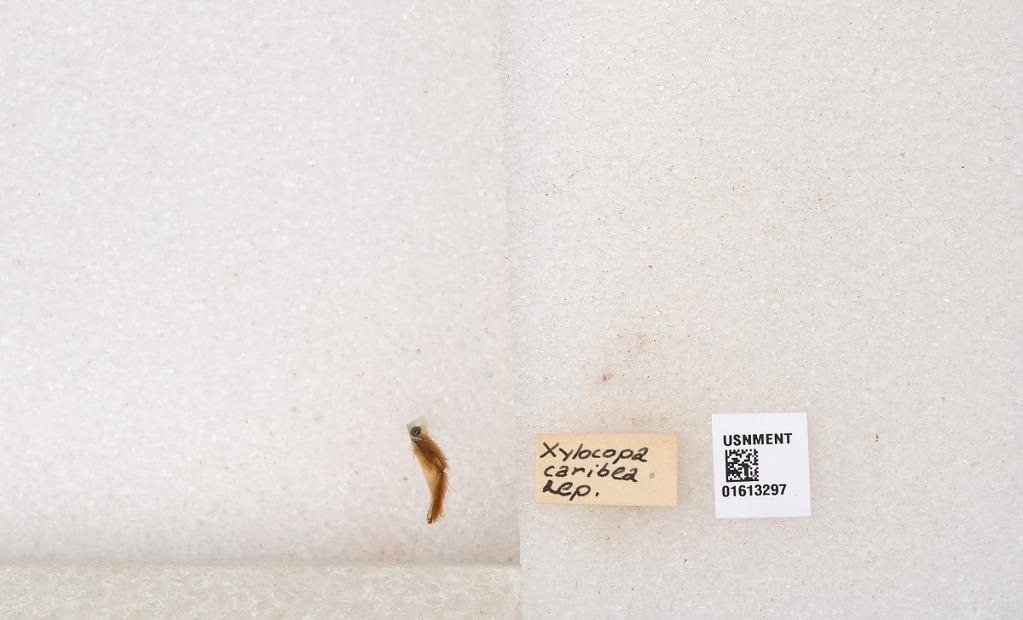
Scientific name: Xylocopa